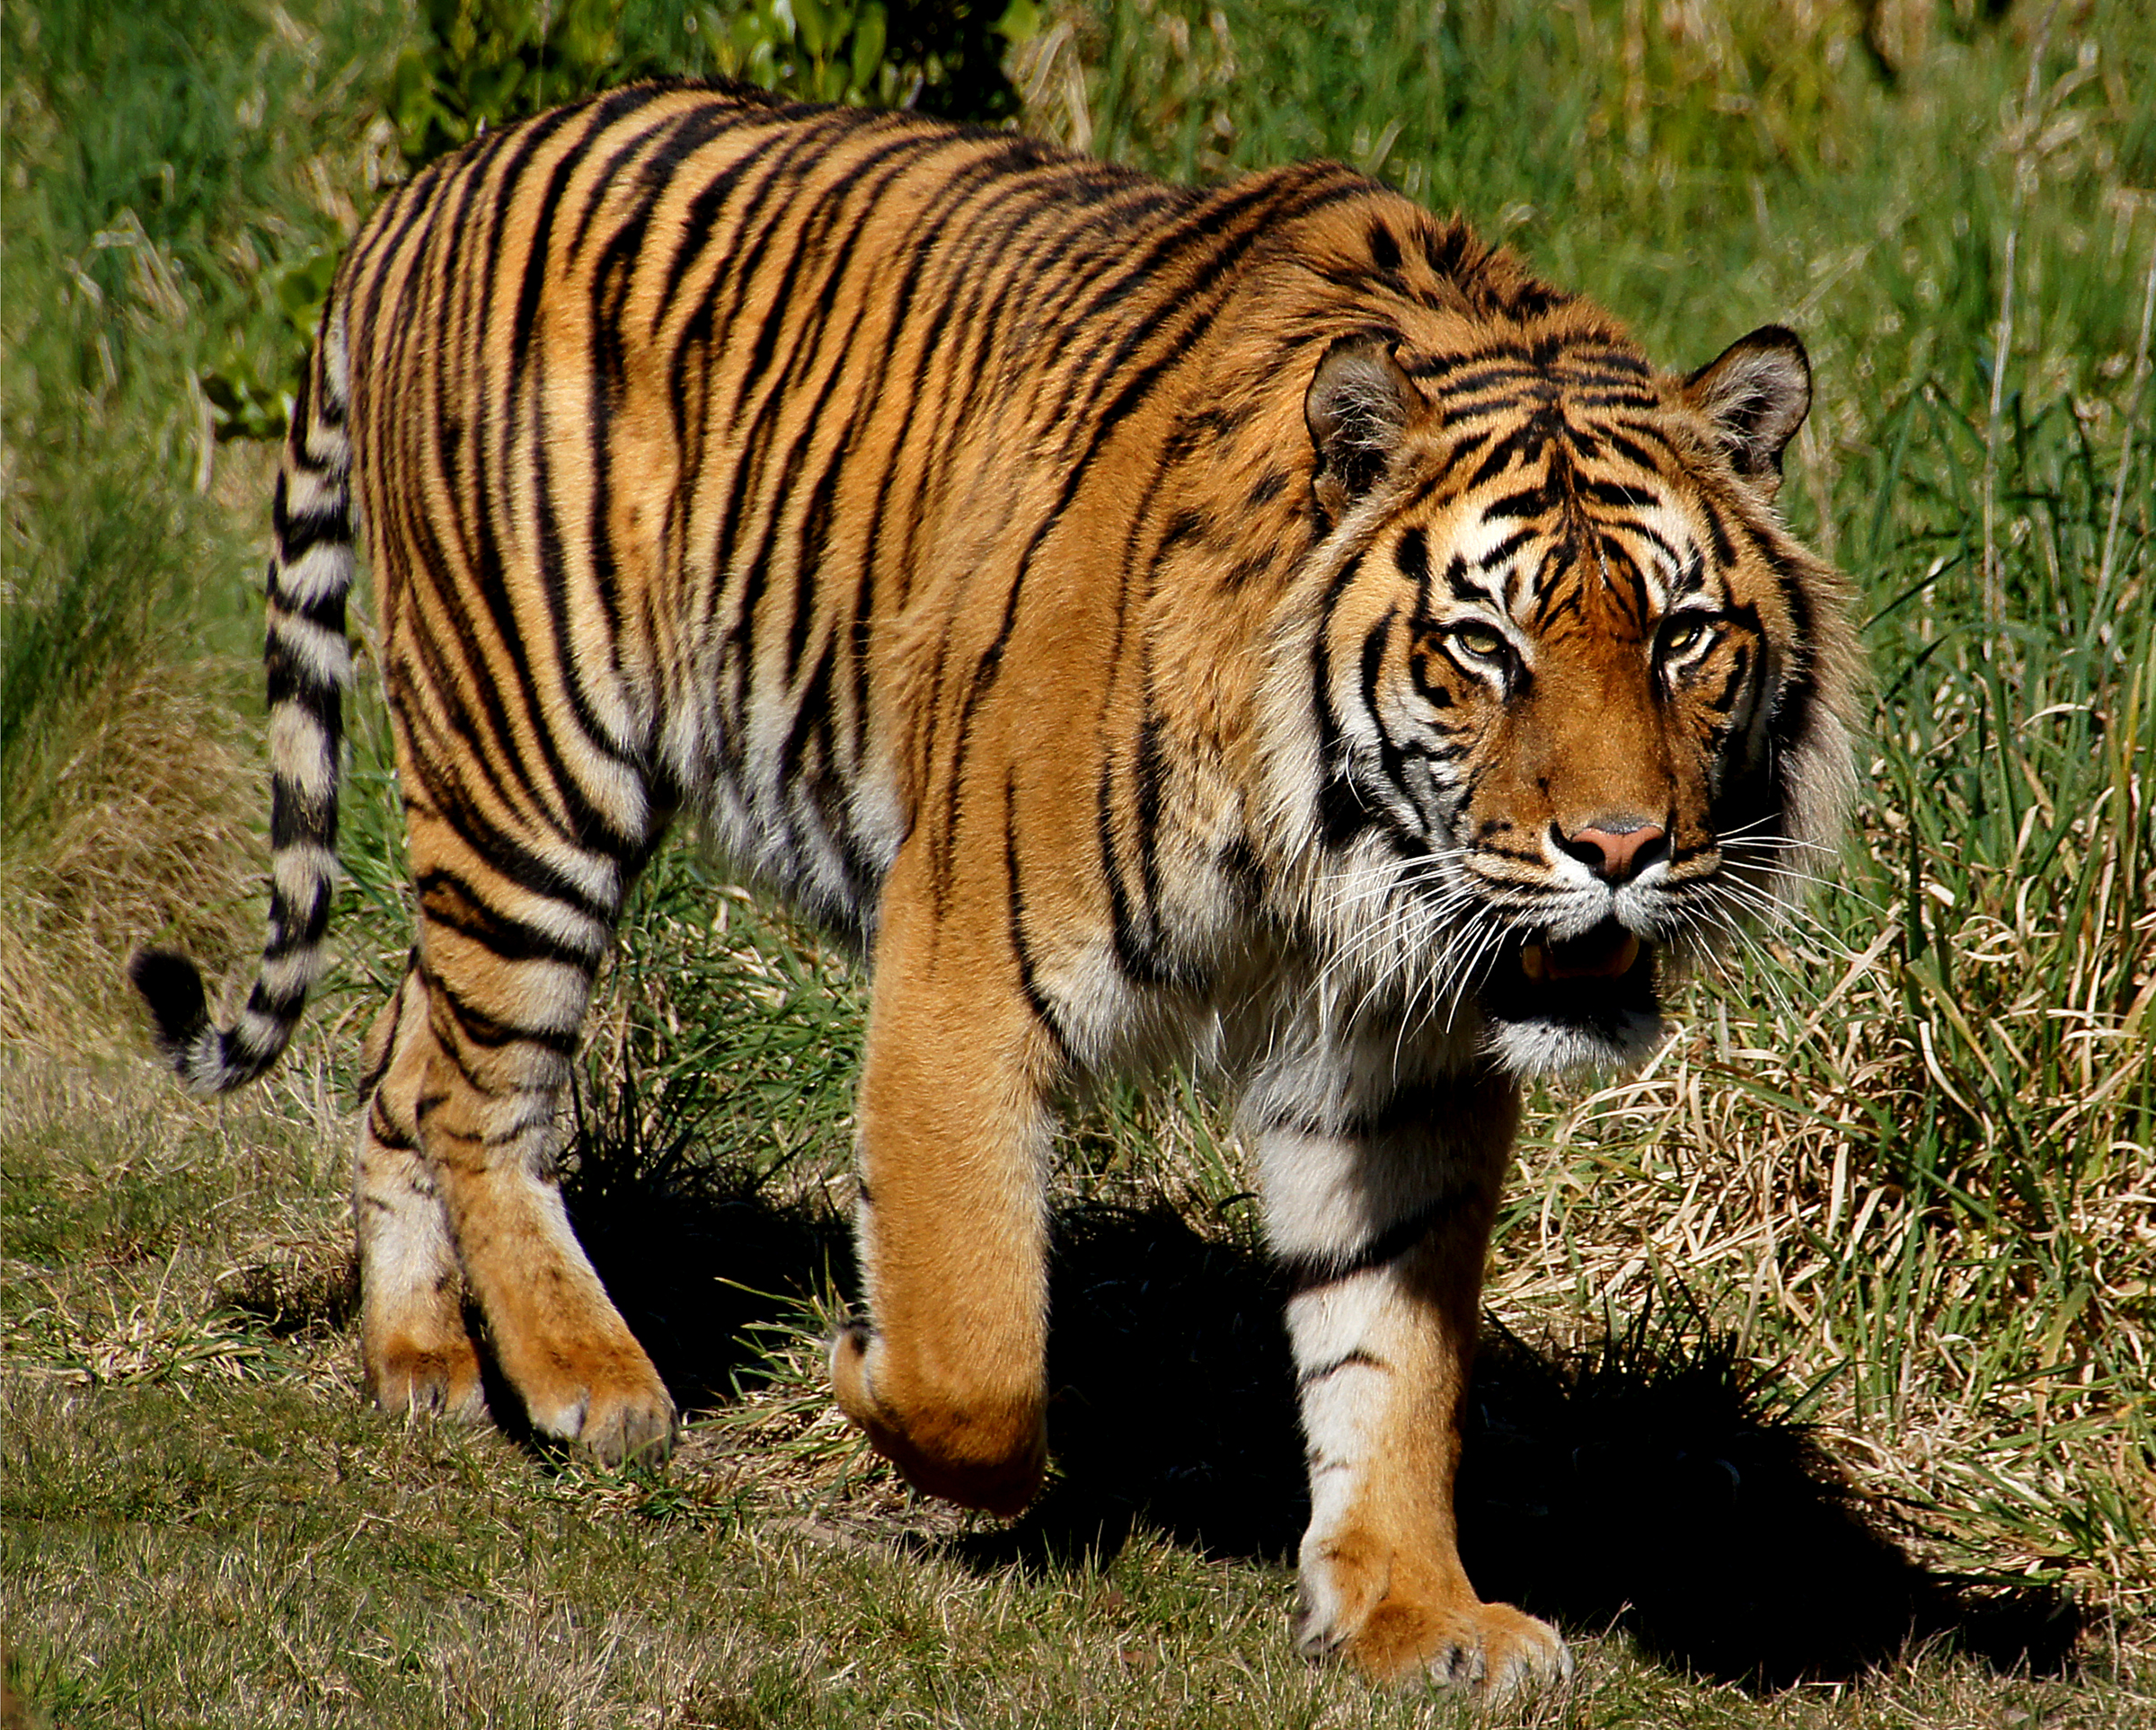
wildlife, zoo, mammal, fauna, cats, whiskers, tiger, vertebrate, zoos, sumatrantiger, oranapark, safari, big cats, cat like mammal